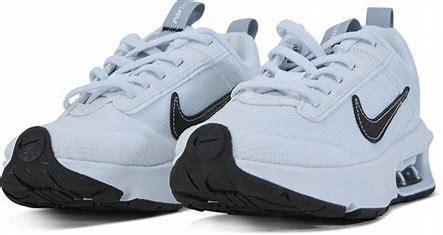
Brand: Nike
Model: Air Max Intrlk Lite